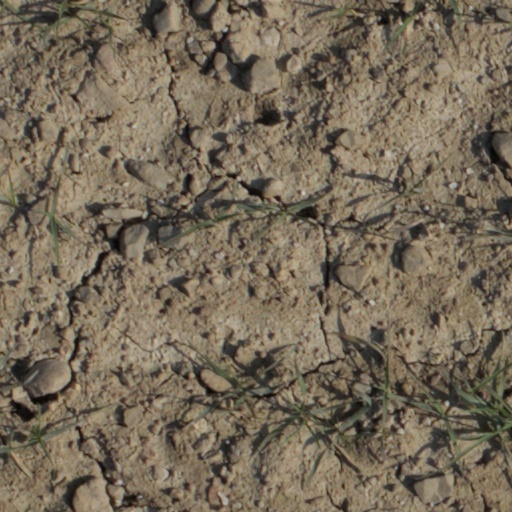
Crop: wheat